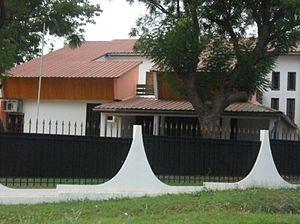
Voici les représentations diplomatiques du Cameroun à l'étranger: